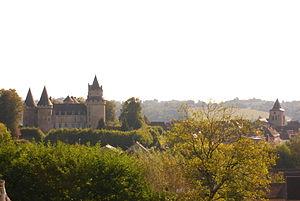
Château de Coussac-Bonneval